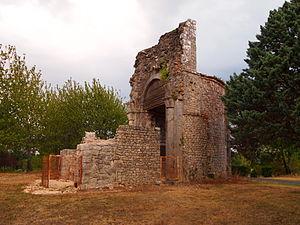
Ancien prieuré Saint-Sylvestre, à Saint-Sauveur, Marthon en Charente (France) (inscrit, 1978)
Cet article recense les monuments historiques de la Charente, en France.
Marthon est une commune du Sud-Ouest de la France située dans le département de la Charente.